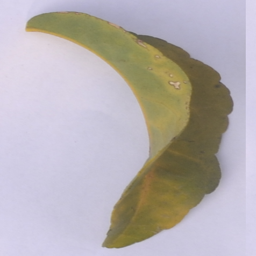
Plant part: leaf
Disease: greening